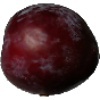
Label: Plum 1